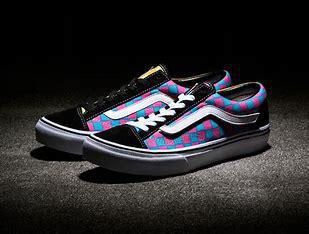
Brand: Vans
Model: Style 36